Ben Street (ice hockey)

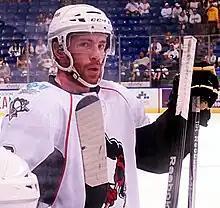
Street as a member of the Wilkes-Barre/Scranton Penguins during the 2012 Calder Cup playoffs

The five-foot-eleven, 185-pound Street went unselected in an NHL Entry Draft, but his work ethic with the Badgers helped him earn a professional contract in the Pittsburgh Penguins organization in 2010. He was assigned to the Wheeling Nailers of the ECHL to begin the 2010–11 season where he posted 24 goals and 51 points in just 38 games. His performance earned him a promotion to the American Hockey League (AHL)'s Wilkes-Barre/Scranton Penguins mid-season after injuries in Pittsburgh led to roster openings for the AHL squad. Street finished the season in the AHL, scoring 23 points in 36 games and appearing in the Calder Cup playoffs with the team. Despite playing only half of the ECHL season, Street was voted that league's Rookie of the Year. He returned to the Wilkes-Barre-Scranton Penguins in 2011–12 on an AHL contract, where he had 57 points in 71 games.